The Legend of Zelda: The Wind Waker

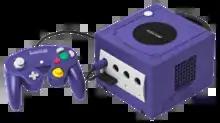
"The Wind Waker" was an early project developed for the GameCube.

Nintendo's "Zelda" team initiated plans for a new game early in the development of the GameCube system, before "Majora's Mask" was completed for the Nintendo 64 in 2000. Eiji Aonuma, director of "Majora's Mask", returned to helm the project, while Shigeru Miyamoto and Takashi Tezuka, the creators of the "Zelda" series, served as producers. Early concepts generally followed "Ocarina of Time"s designs, with graphics enhanced for the new system's capabilities. The team hastily created a brief clip of Link fighting Ganondorf for a demonstration at the 2000 Space World exposition, where Nintendo announced the GameCube. The clip resonated with fans and commentators who hoped it previewed the next "Zelda" game.